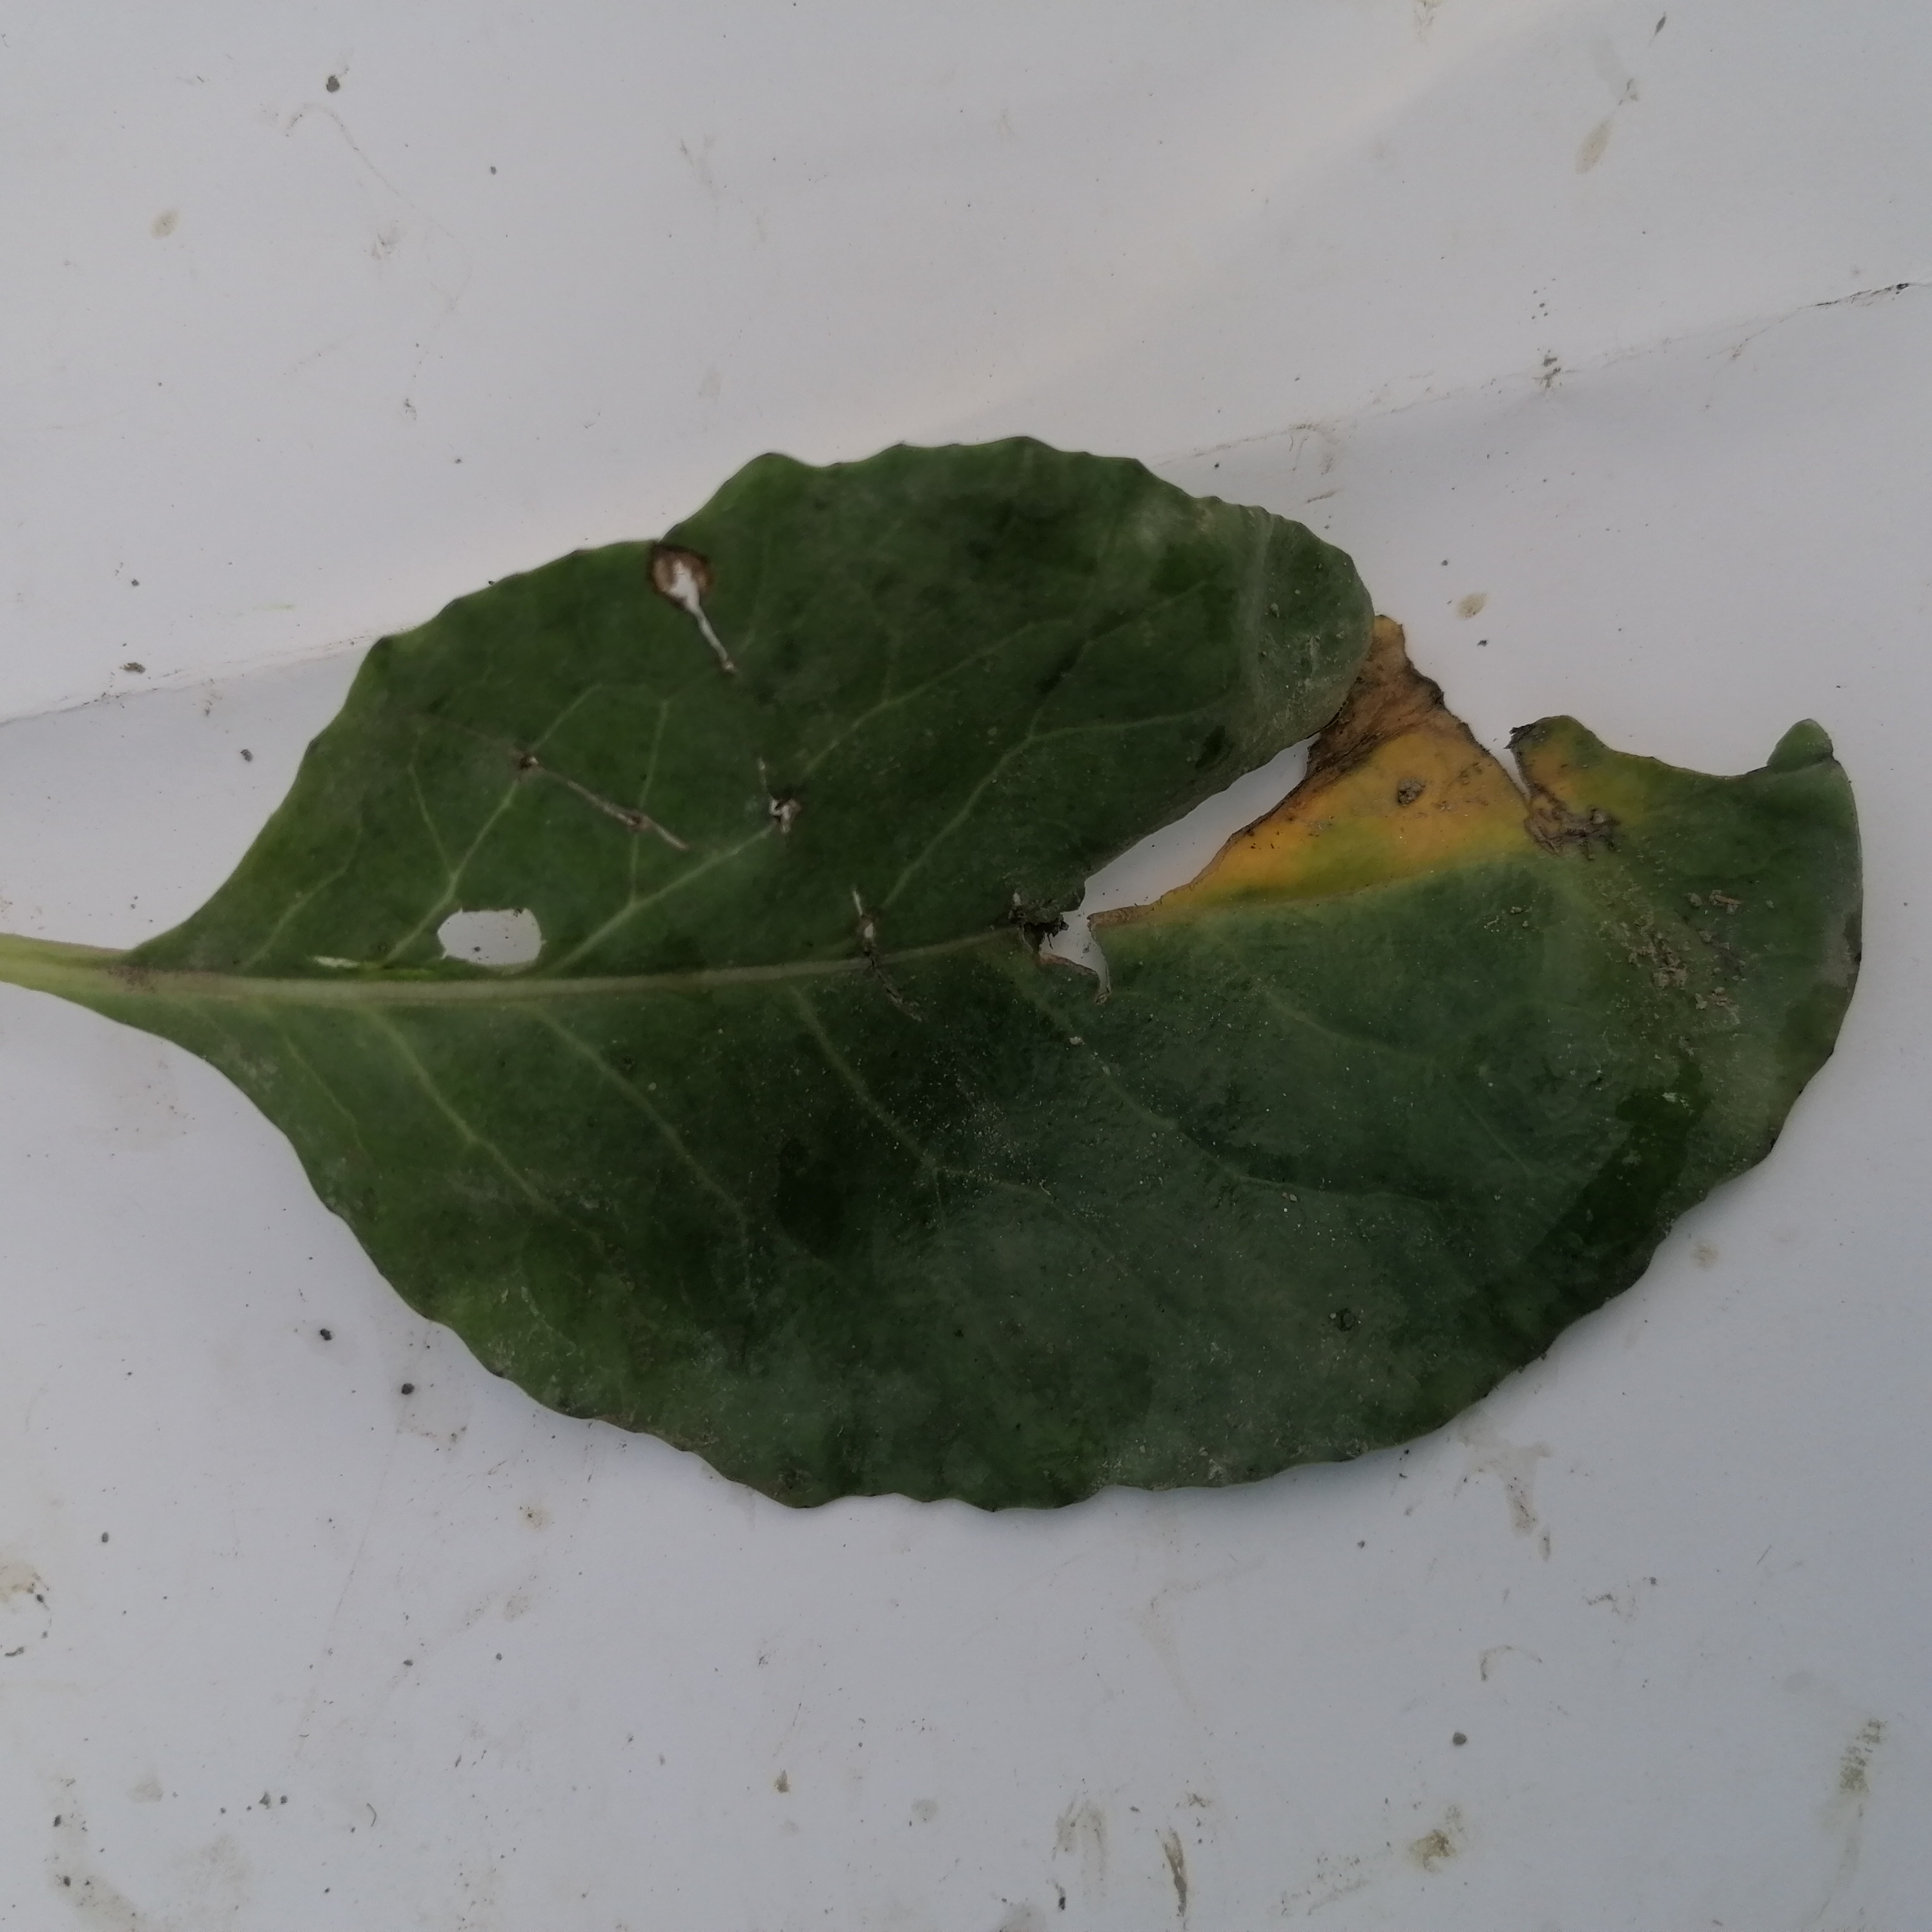
Label: Black Rot